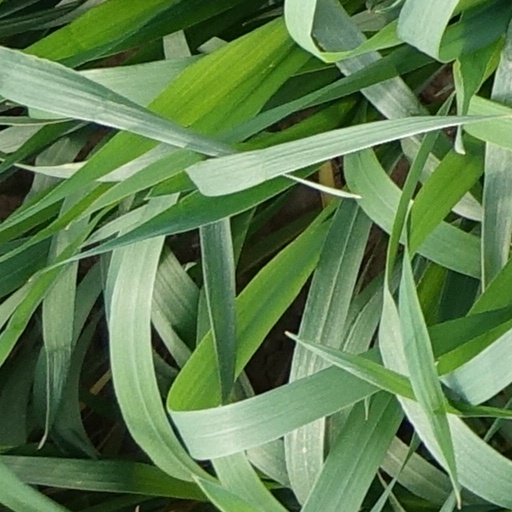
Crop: wheat